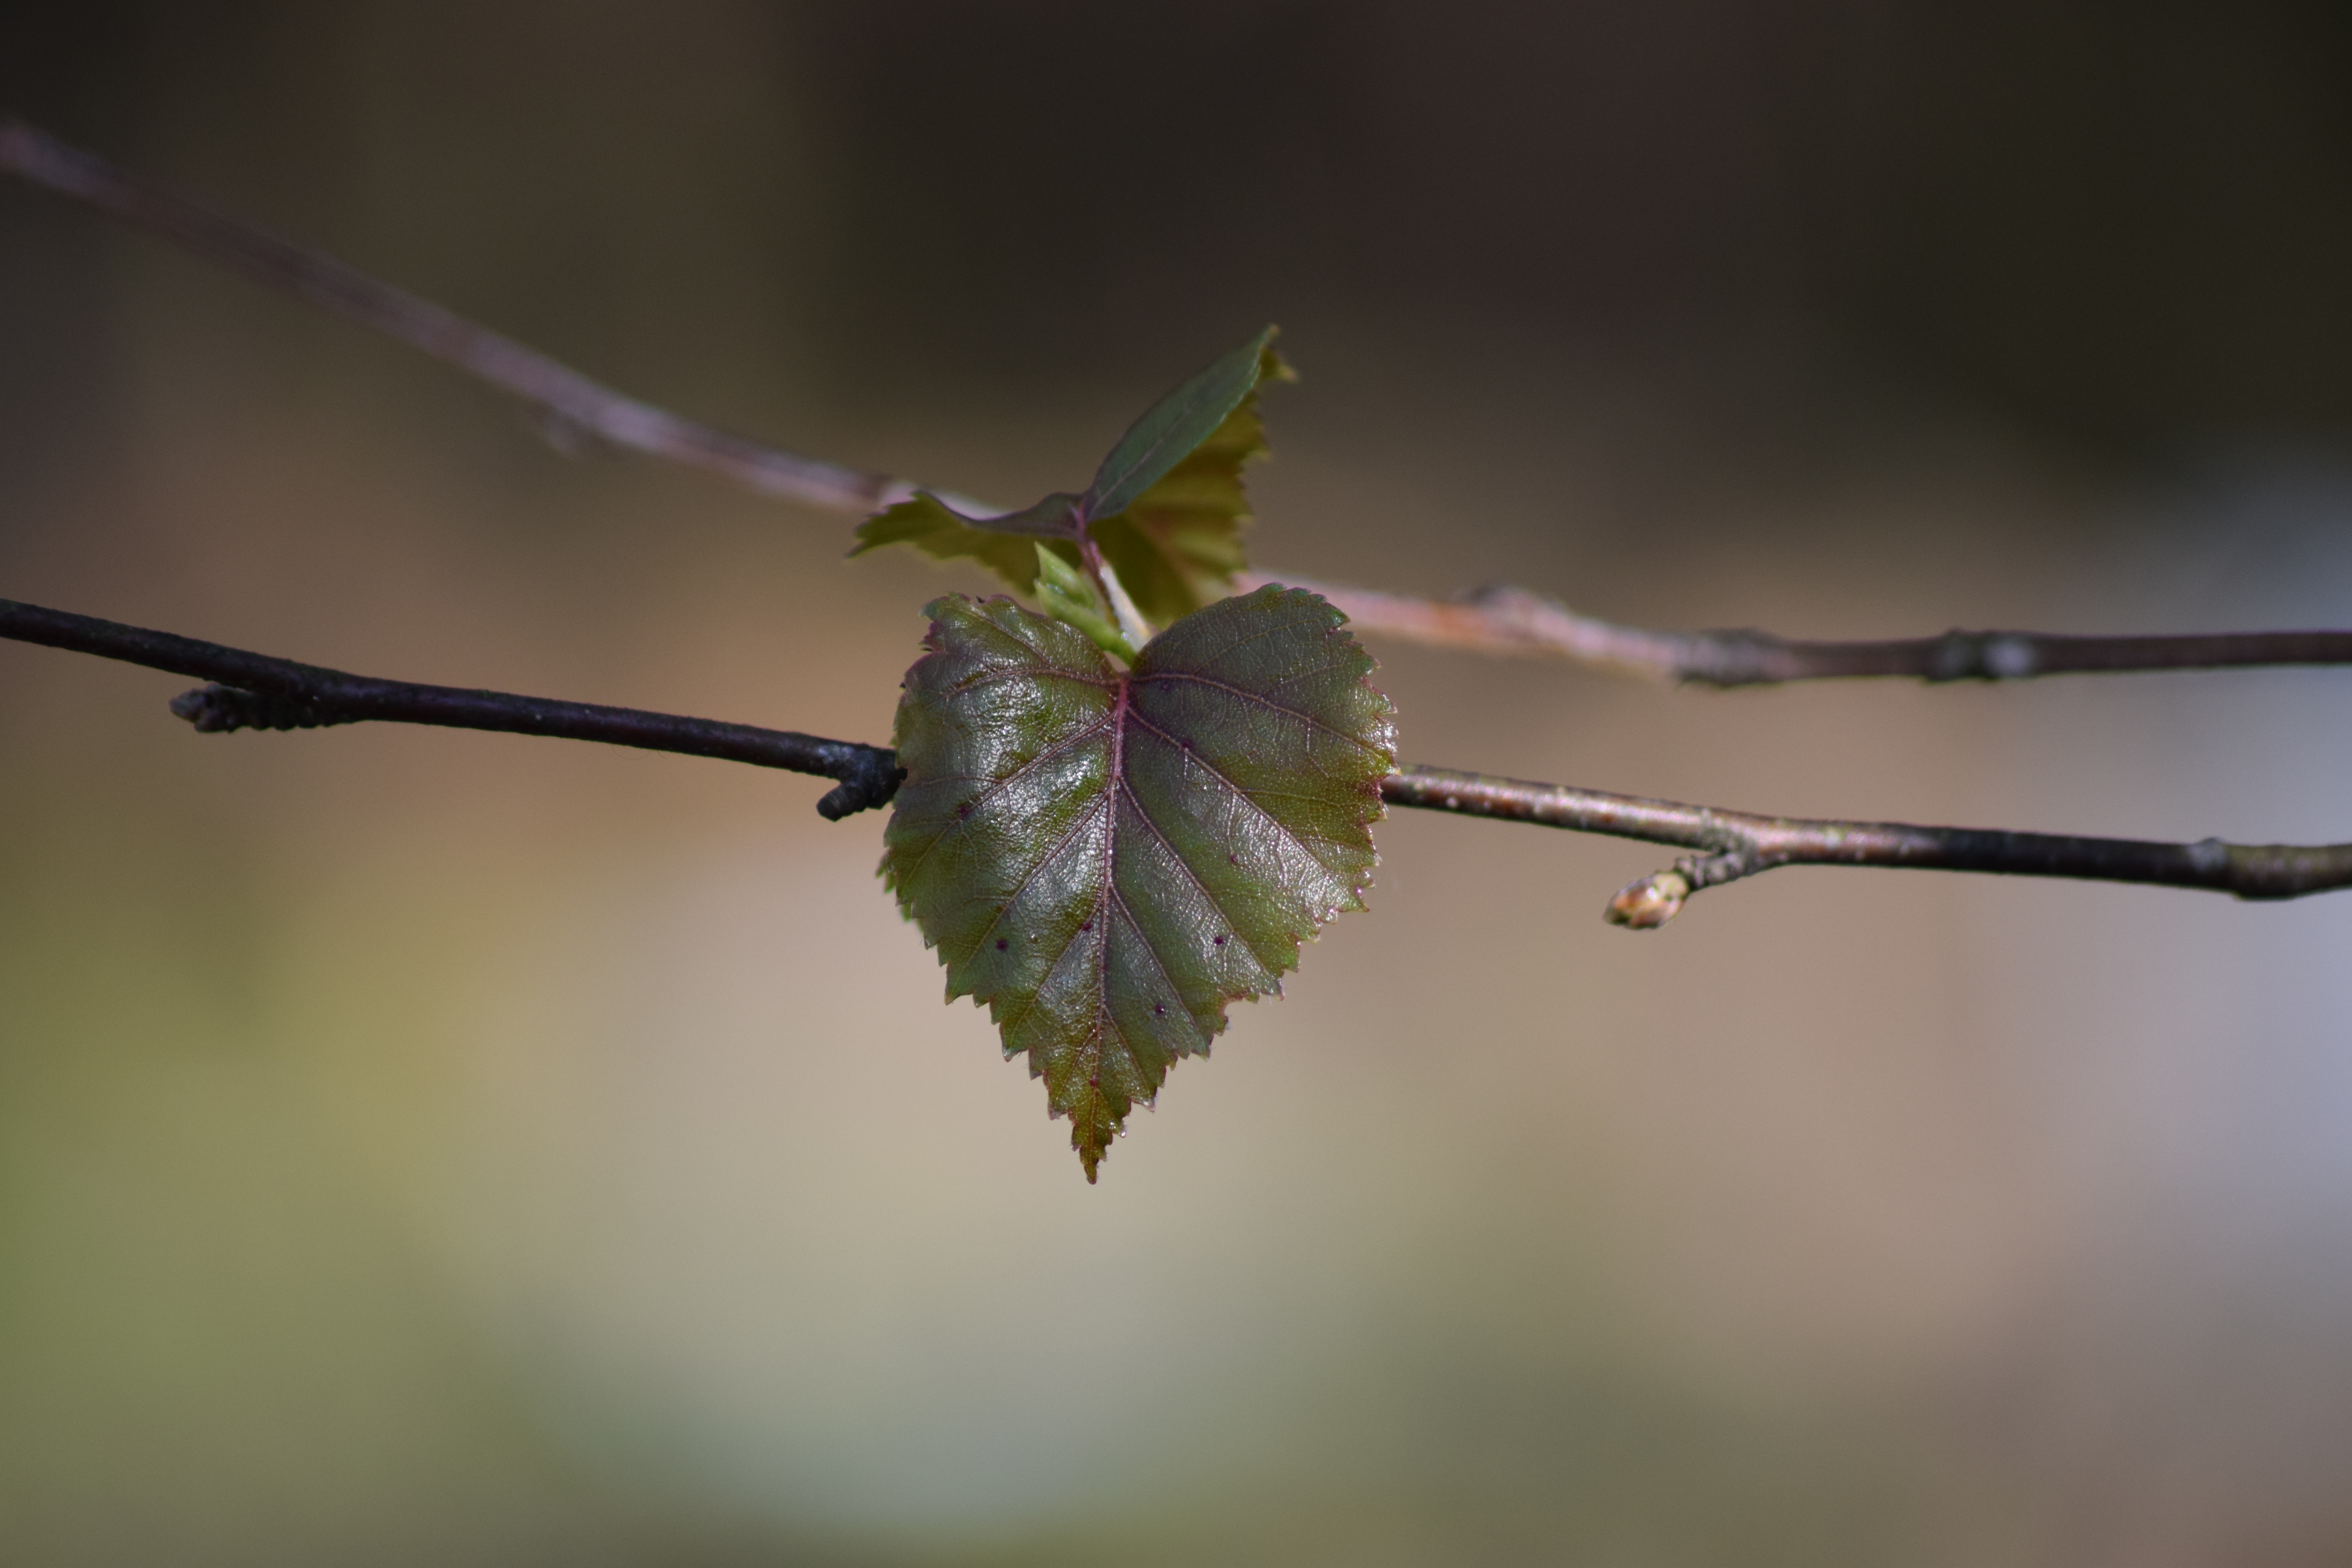
tree, nature, branch, blossom, plant, photography, leaf, flower, frost, spring, green, insect, birch, flora, fauna, twig, close up, branches, grim, bud, finnish, macro photography, plant stem, thorns spines and prickles